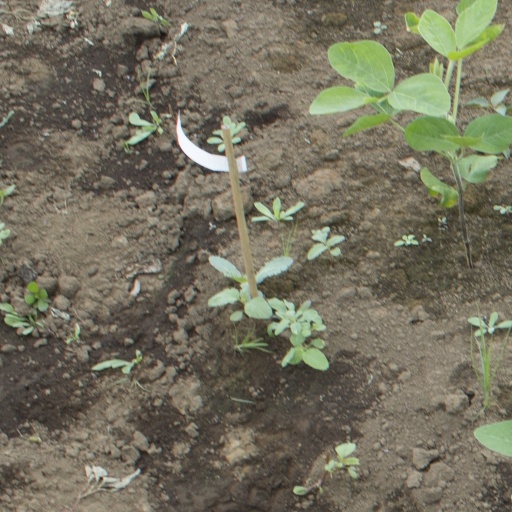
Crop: soybean